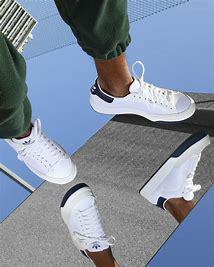
Brand: Adidas
Model: Rod Laver